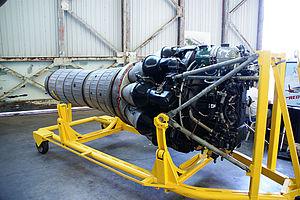
Le Klimov VK-1 fut le premier turboréacteur soviétique à être produit en importantes quantités. Il fut développé par Vladimir Yakovlevich Klimov et produit d'abord par les ateliers GAZ 116. Il était dérivé du Rolls-Royce Nene britannique. Il fut également produit sous licence en Chine sous la désignation WP-5.